Music of Germany

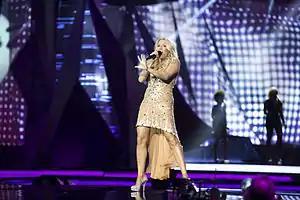
Cascada being one of the most successful acts of the dance music genre worldwide

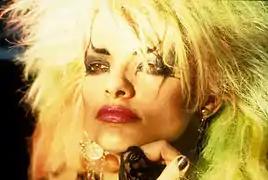
Nina Hagen

In the late 1980s (prior to reunification) and the 1990s, Synthpop and Eurodance became popular throughout Germany. Often, different styles were mixed in between these to attract a broad variety of audiences.